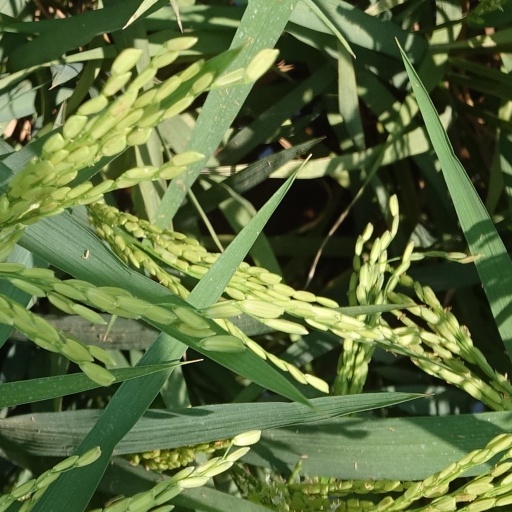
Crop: rice